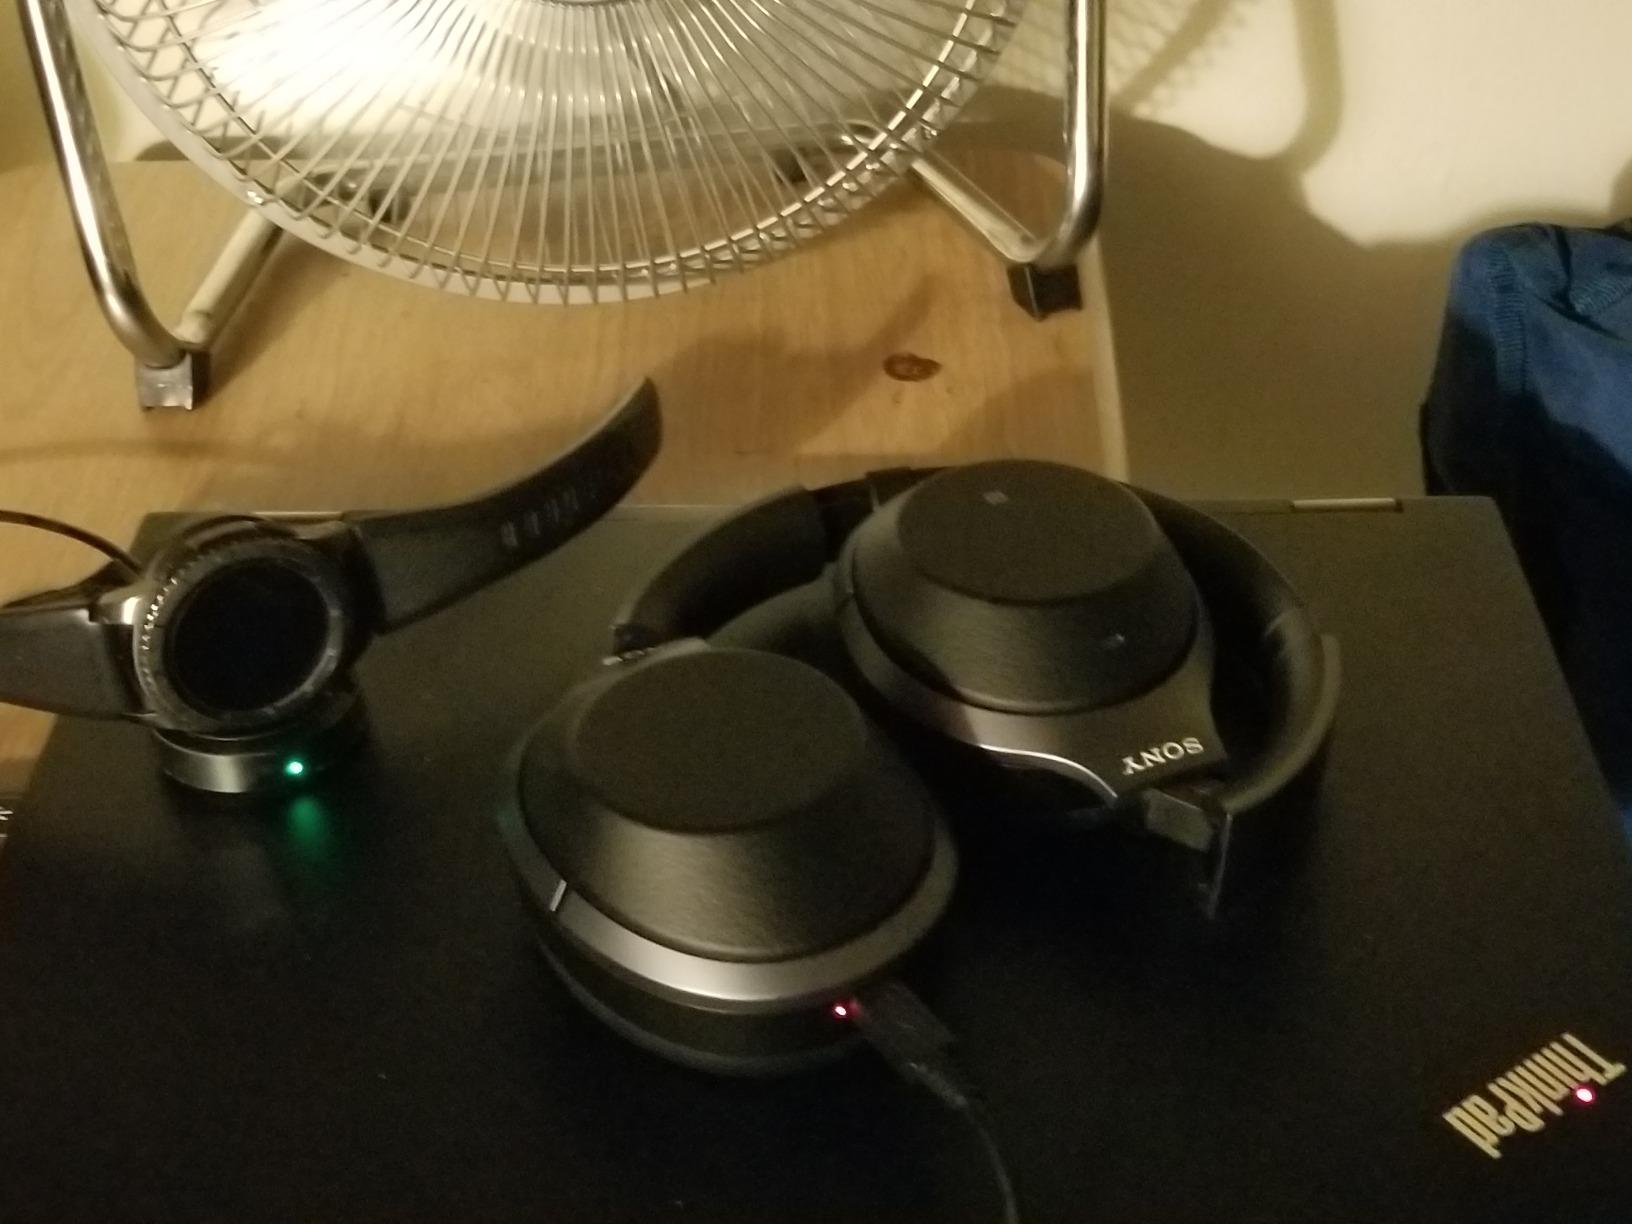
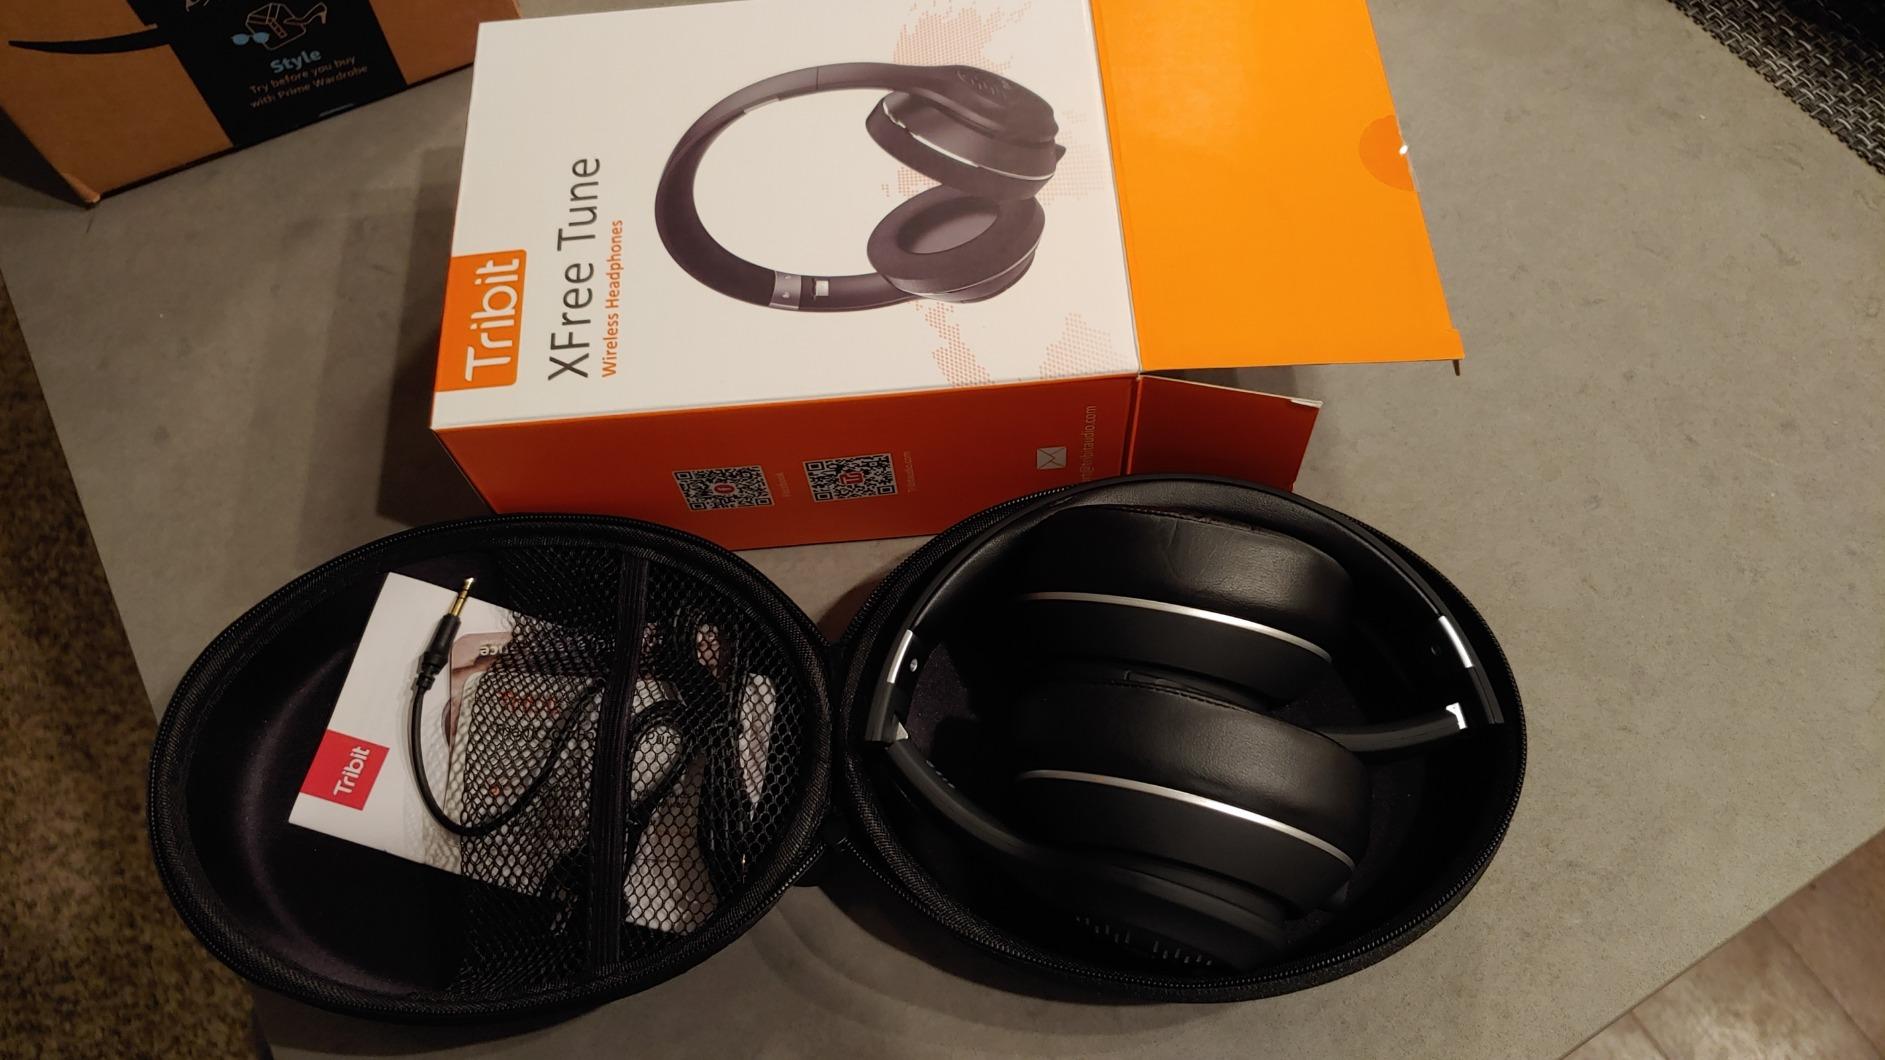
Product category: headphones
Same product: no